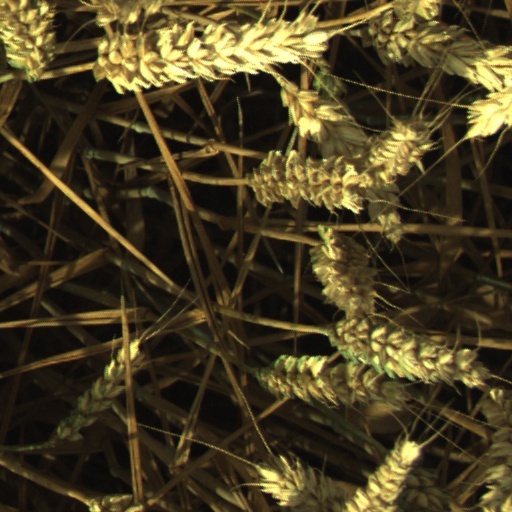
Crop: wheat